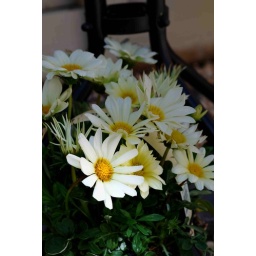
flowers in frs' home